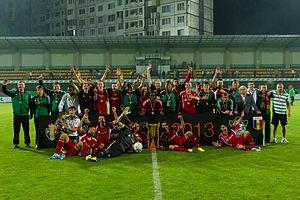
Le Football Club Tiraspol, plus couramment abrégé en FC Tiraspol, est un ancien club moldave de football fondé en 1993 et disparu en 2015, et basé dans la ville de Tiraspol, en Transnistrie.